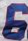
Number: 6